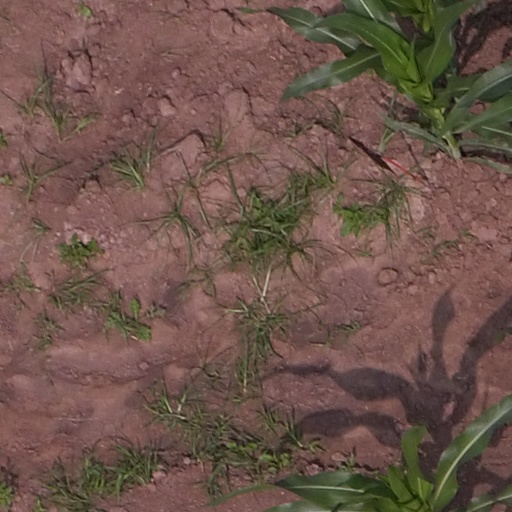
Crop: maize; corn